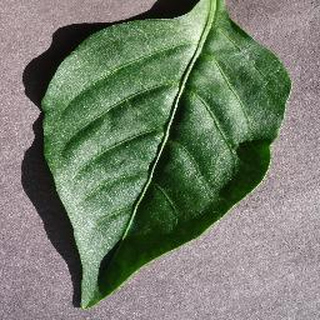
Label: healthy_bell_pepper